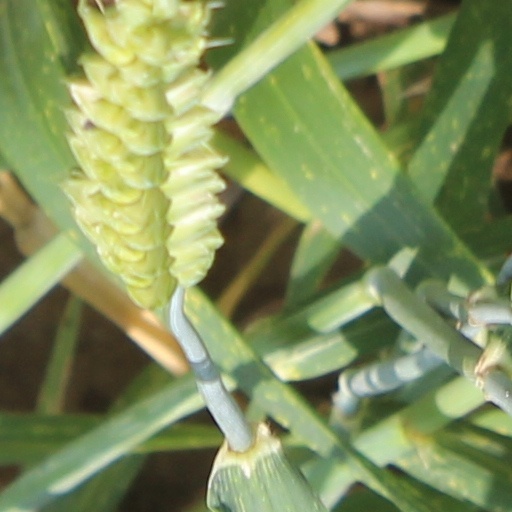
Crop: wheat